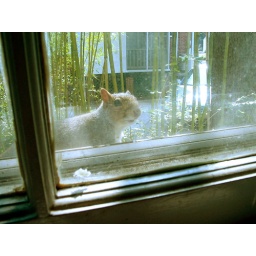
Jumped up on the kitchen window sill and stayed around just long enough for me to get some pictures.